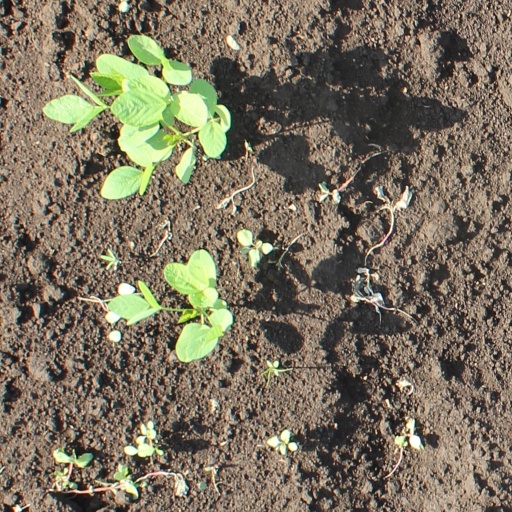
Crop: soybean